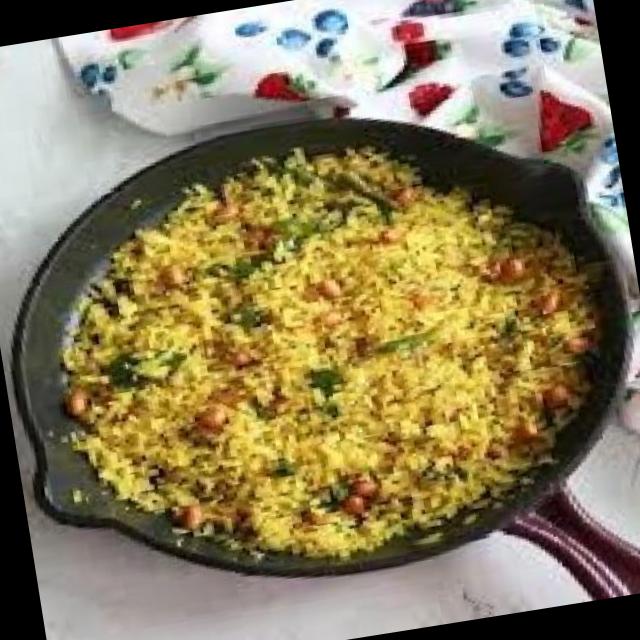
Dish: poha